Shaw (Washington, D.C.)

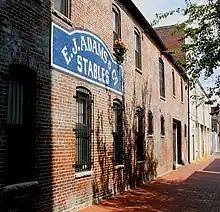
Blagden Alley & Naylor Court

Shaw neighborhood is served by the Green and Yellow lines of the Washington Metro with stops at Shaw-Howard University Station, U Street Station and Mount Vernon Square Station. There is a bus service within Shaw, which has several routes that connects the area with the Waterfront and Silver Spring via 7th Street. Also, the G2 bus connects Georgetown University and Howard University. Freeway access allows cars to maneuver through the streets of Shaw.